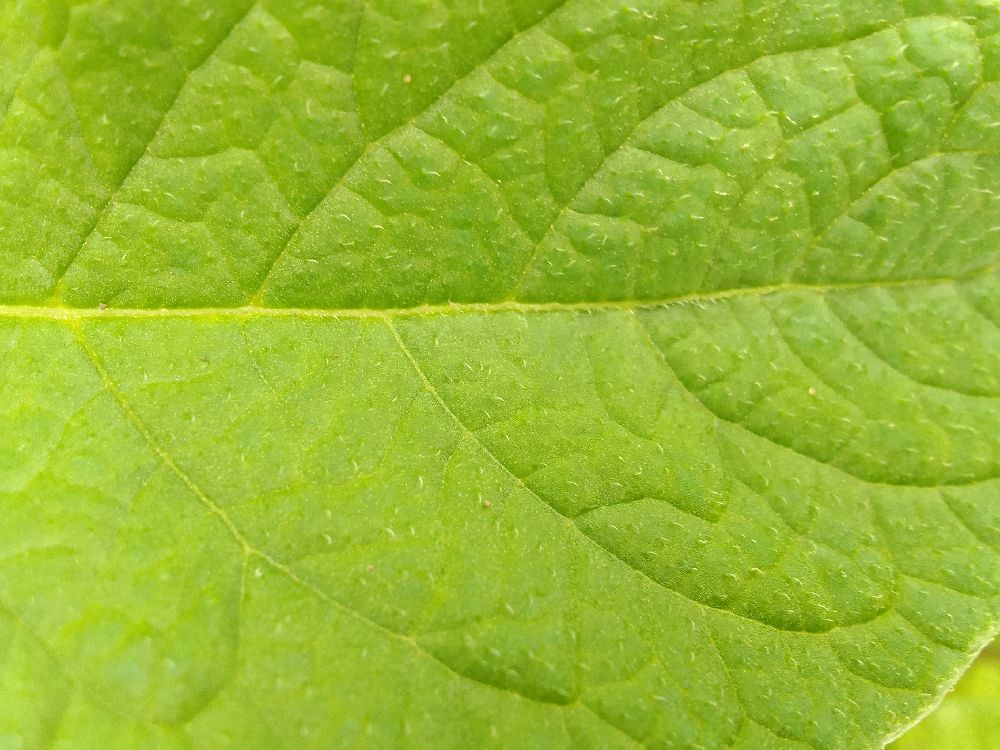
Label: Healthy